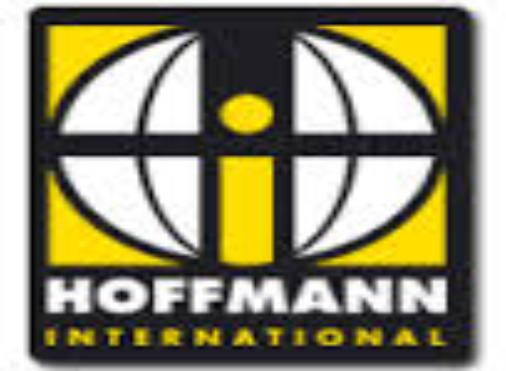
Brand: Hoffmann
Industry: Electronic